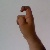
The image shows a hand gesture representing the letter 'X' in Indian Sign Language.